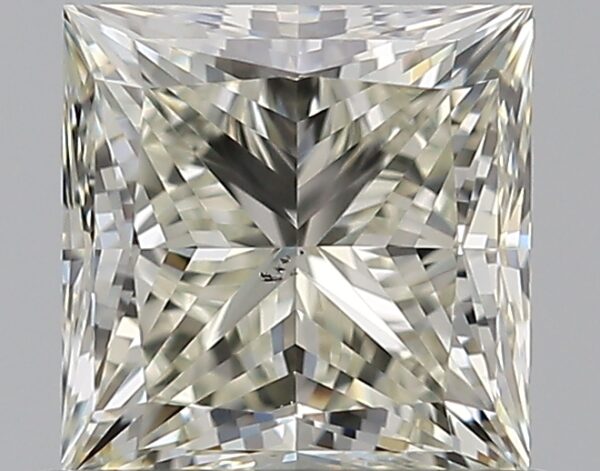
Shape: princess
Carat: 0.72
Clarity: SI1
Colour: L
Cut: EX
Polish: EX
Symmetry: VG
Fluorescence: F
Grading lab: GIA
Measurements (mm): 4.84 x 4.74 x 3.46